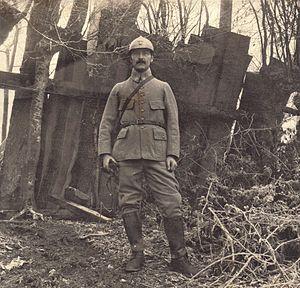
Historien et généalogiste Vendéen né à Vannes le 18 avril 1879, mort à Orfeuil (Ardenne) le 8 octobre 1918
Alain Joseph François Marie de Goué, né à Vannes le 18 avril 1879, mort le 8 octobre 1918, historien et généalogiste.